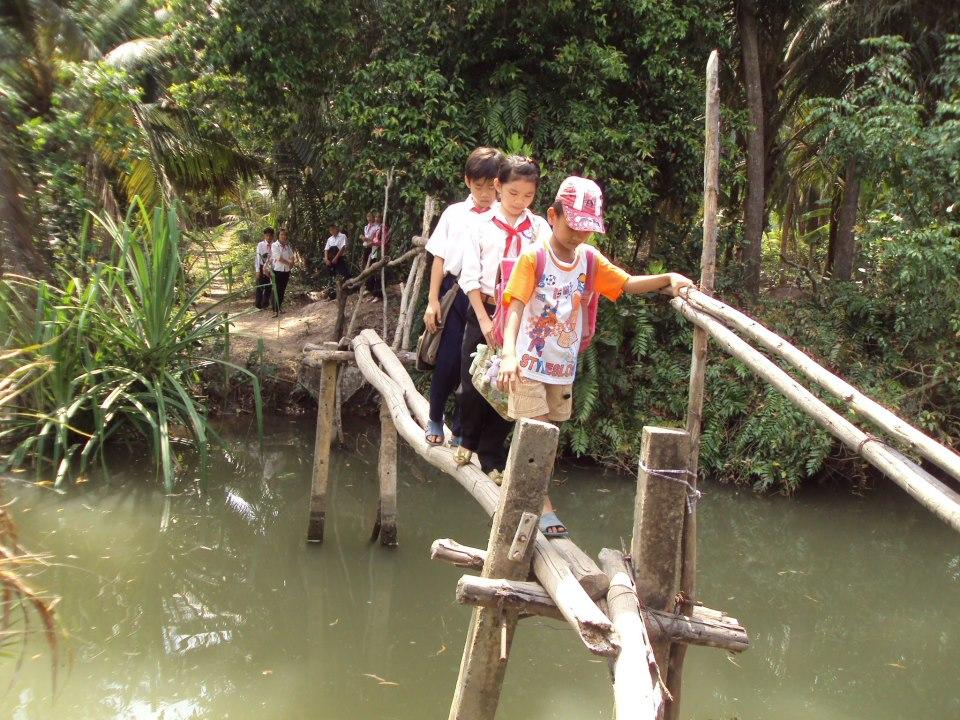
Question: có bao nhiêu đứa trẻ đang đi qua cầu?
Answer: có ba đứa trẻ đang đi qua cầu